Snelgrove, Ontario

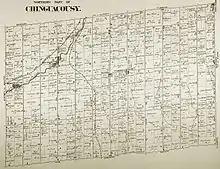
Snelgrove within Chinguacousy Township in an 1880 map, when it was known as Edmonton

Snelgrove is a former hamlet in Brampton, Ontario, Canada, straddling the border between Brampton and Caledon, and centred on the intersection of Hurontario Street and Mayfield Road. It was known as Edmonton in the 1800s after the home town of local settlers.